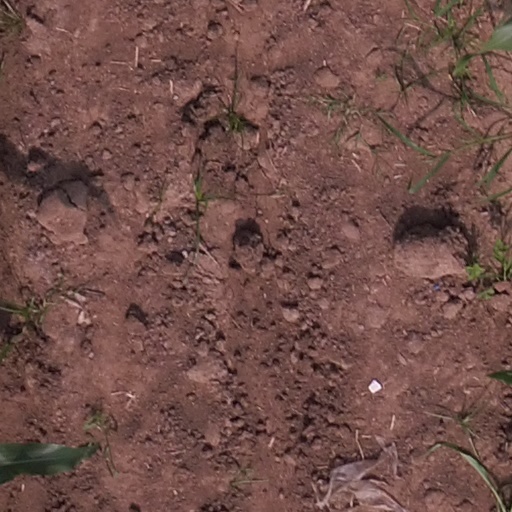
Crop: maize; corn